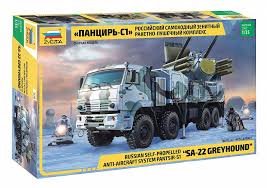
Label: Air Defense